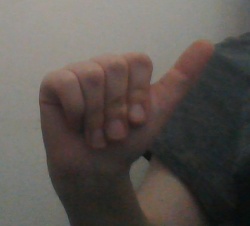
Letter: dhad